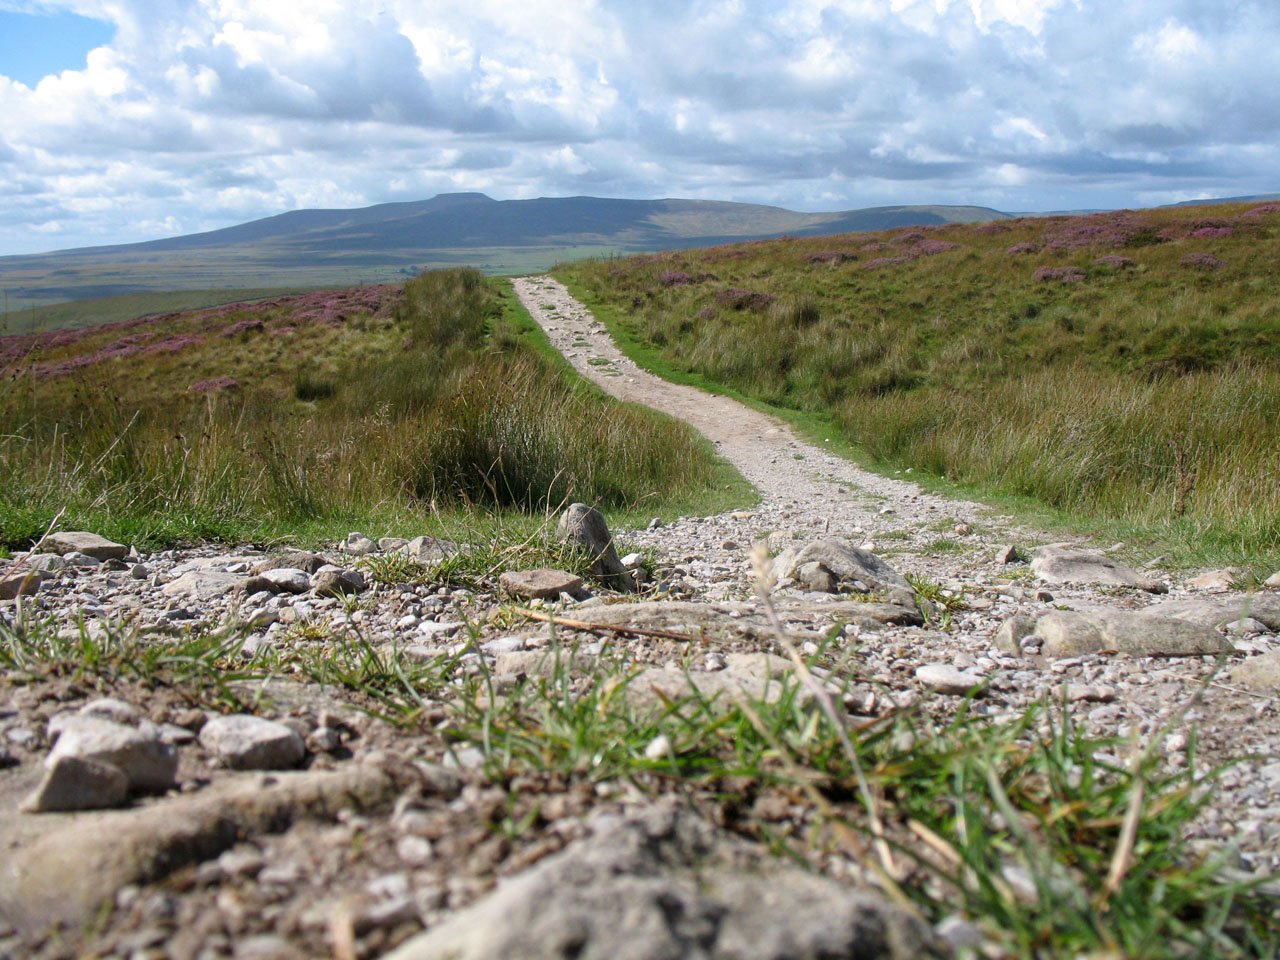
path, grass, rock, wilderness, walking, mountain, trail, ground, prairie, adventure, soil, close, ridge, stones, geology, level, badlands, wetland, plateau, low, detail, fell, loch, ecosystem, tundra, steppe, geographical feature, geological phenomenon